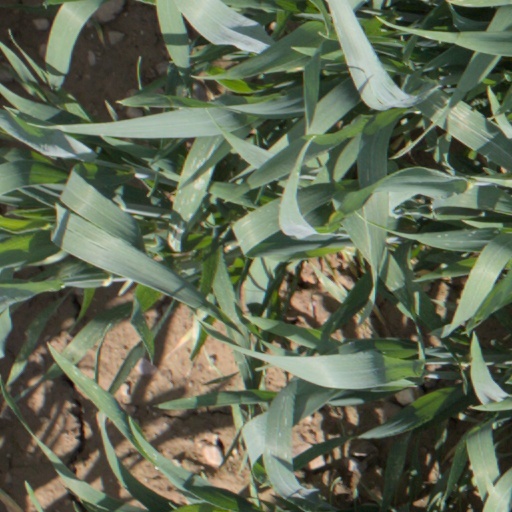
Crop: wheat